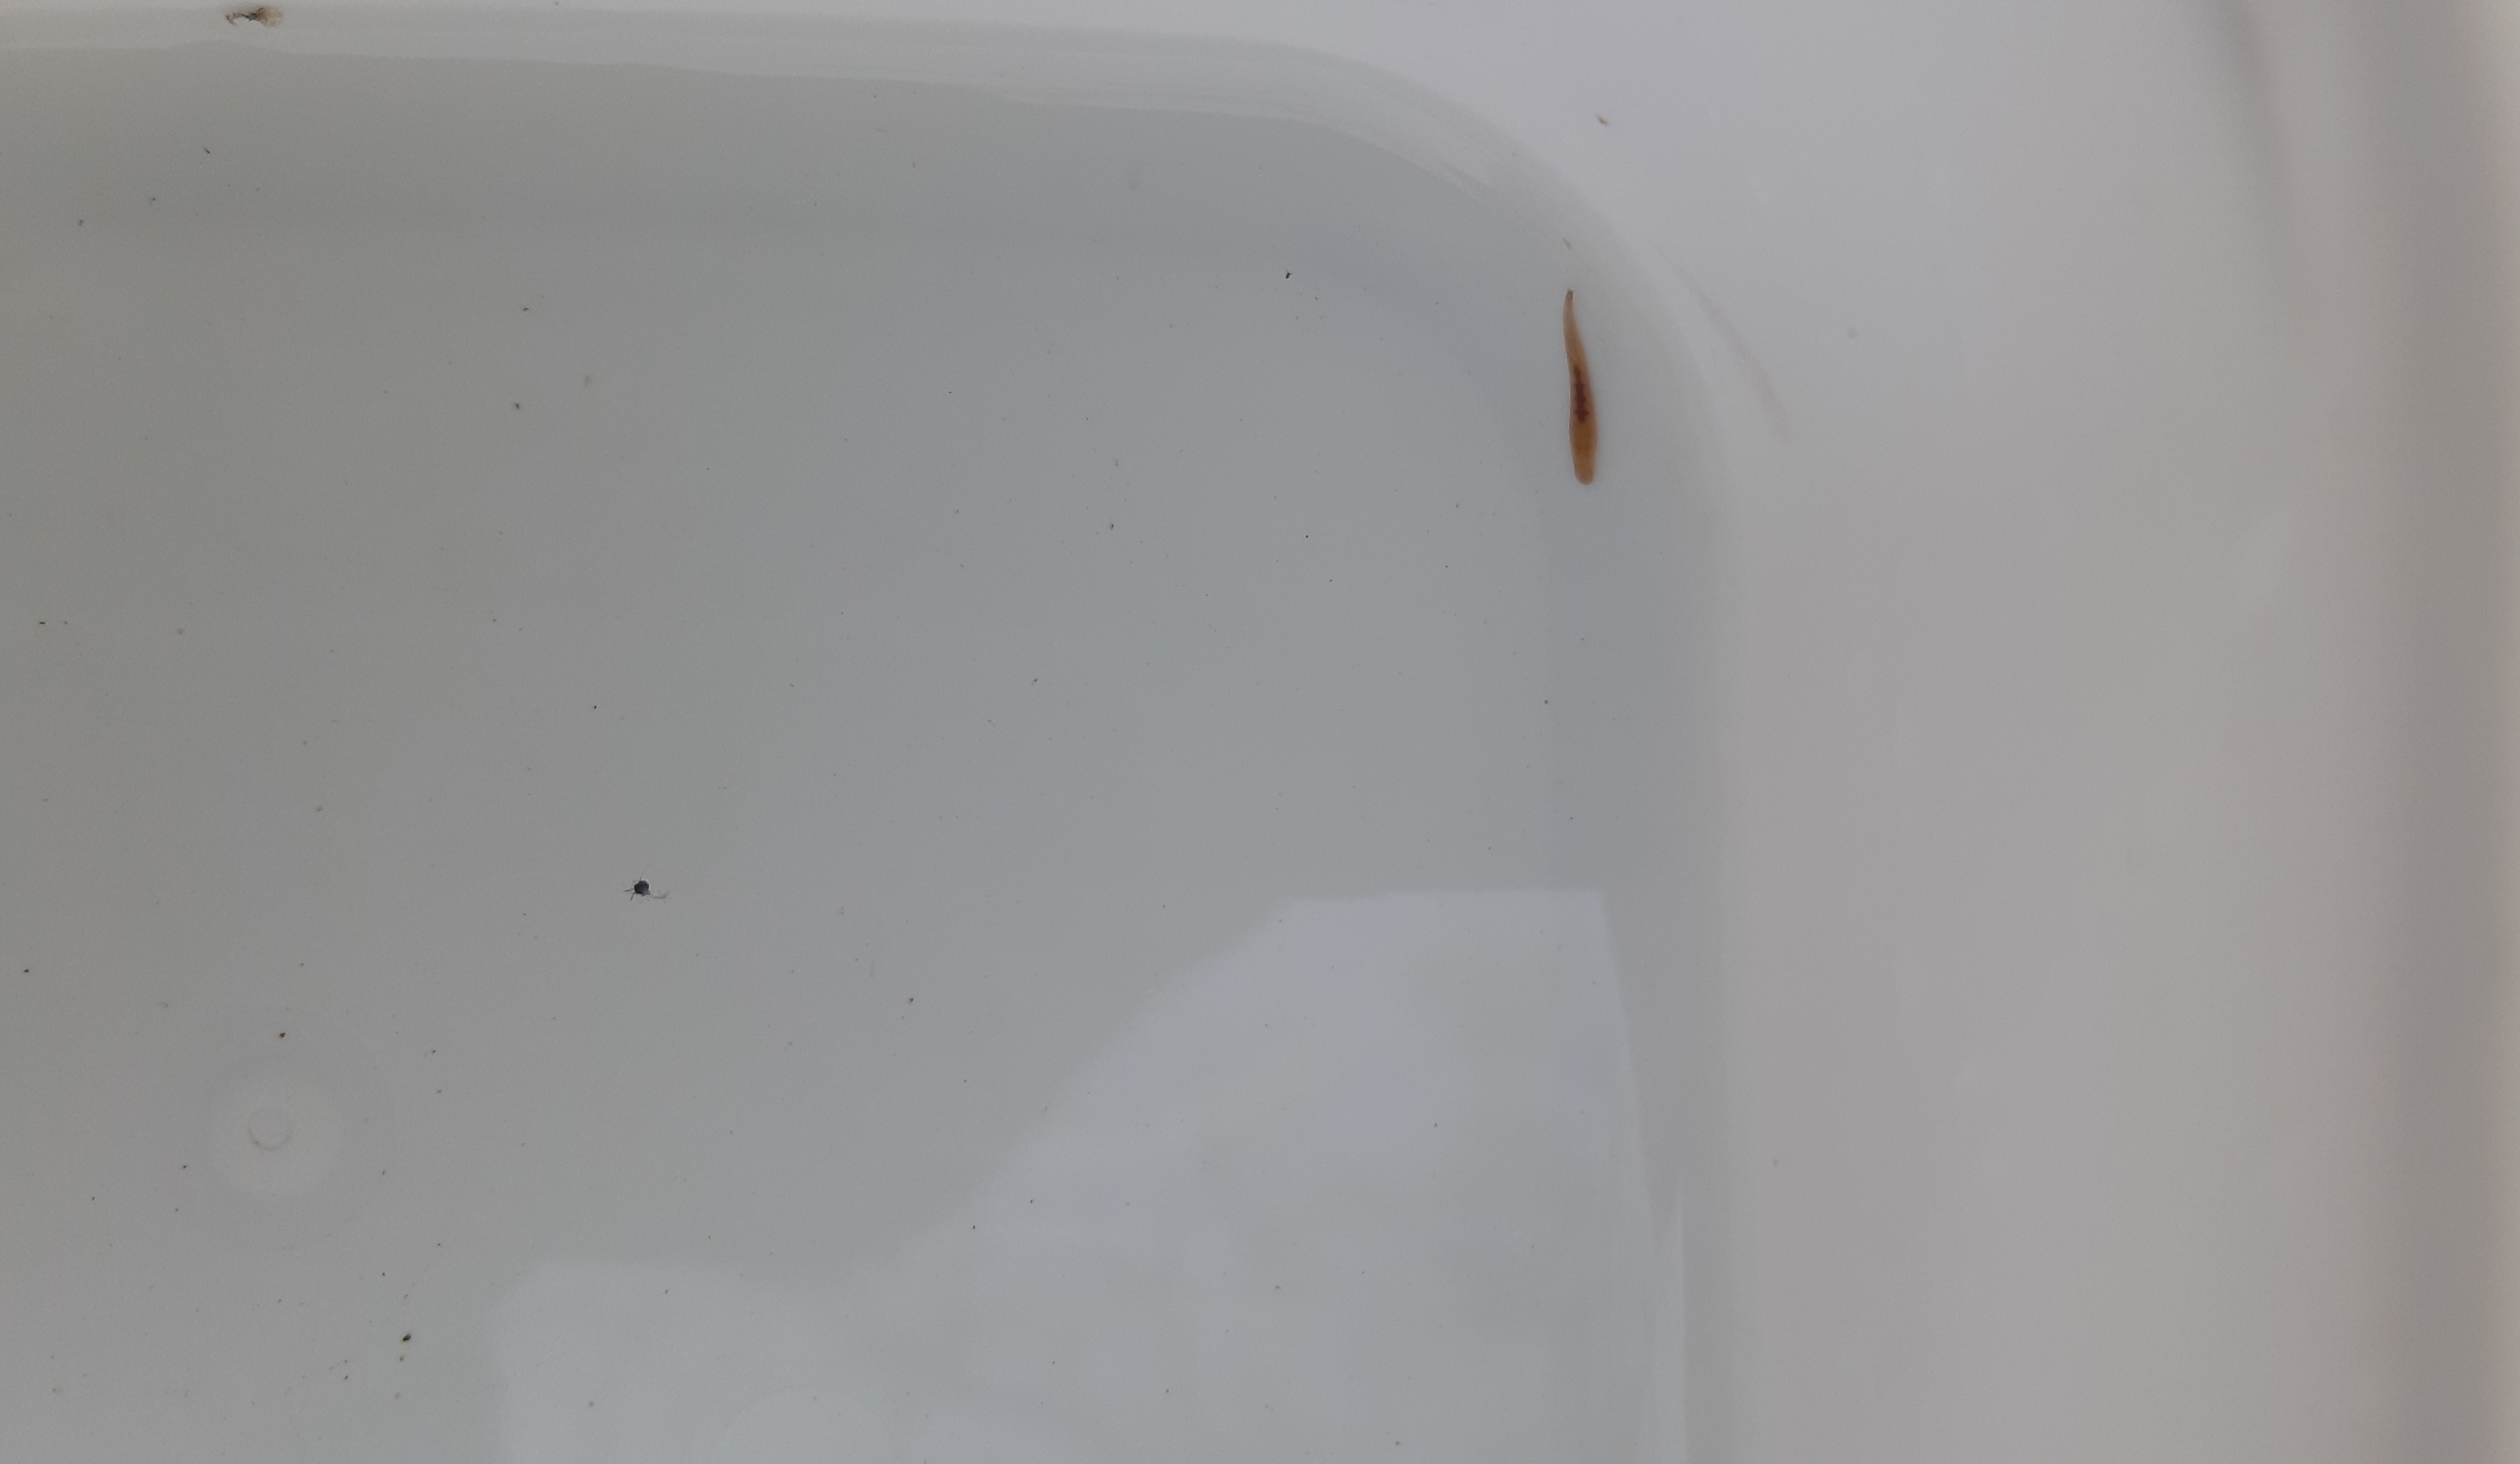
Macroinvertebrate group: leeches